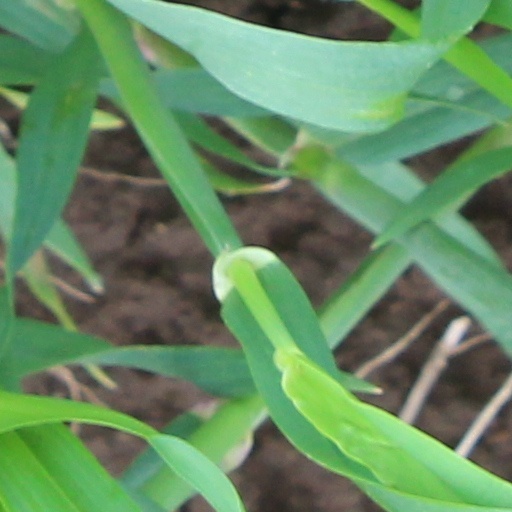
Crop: wheat